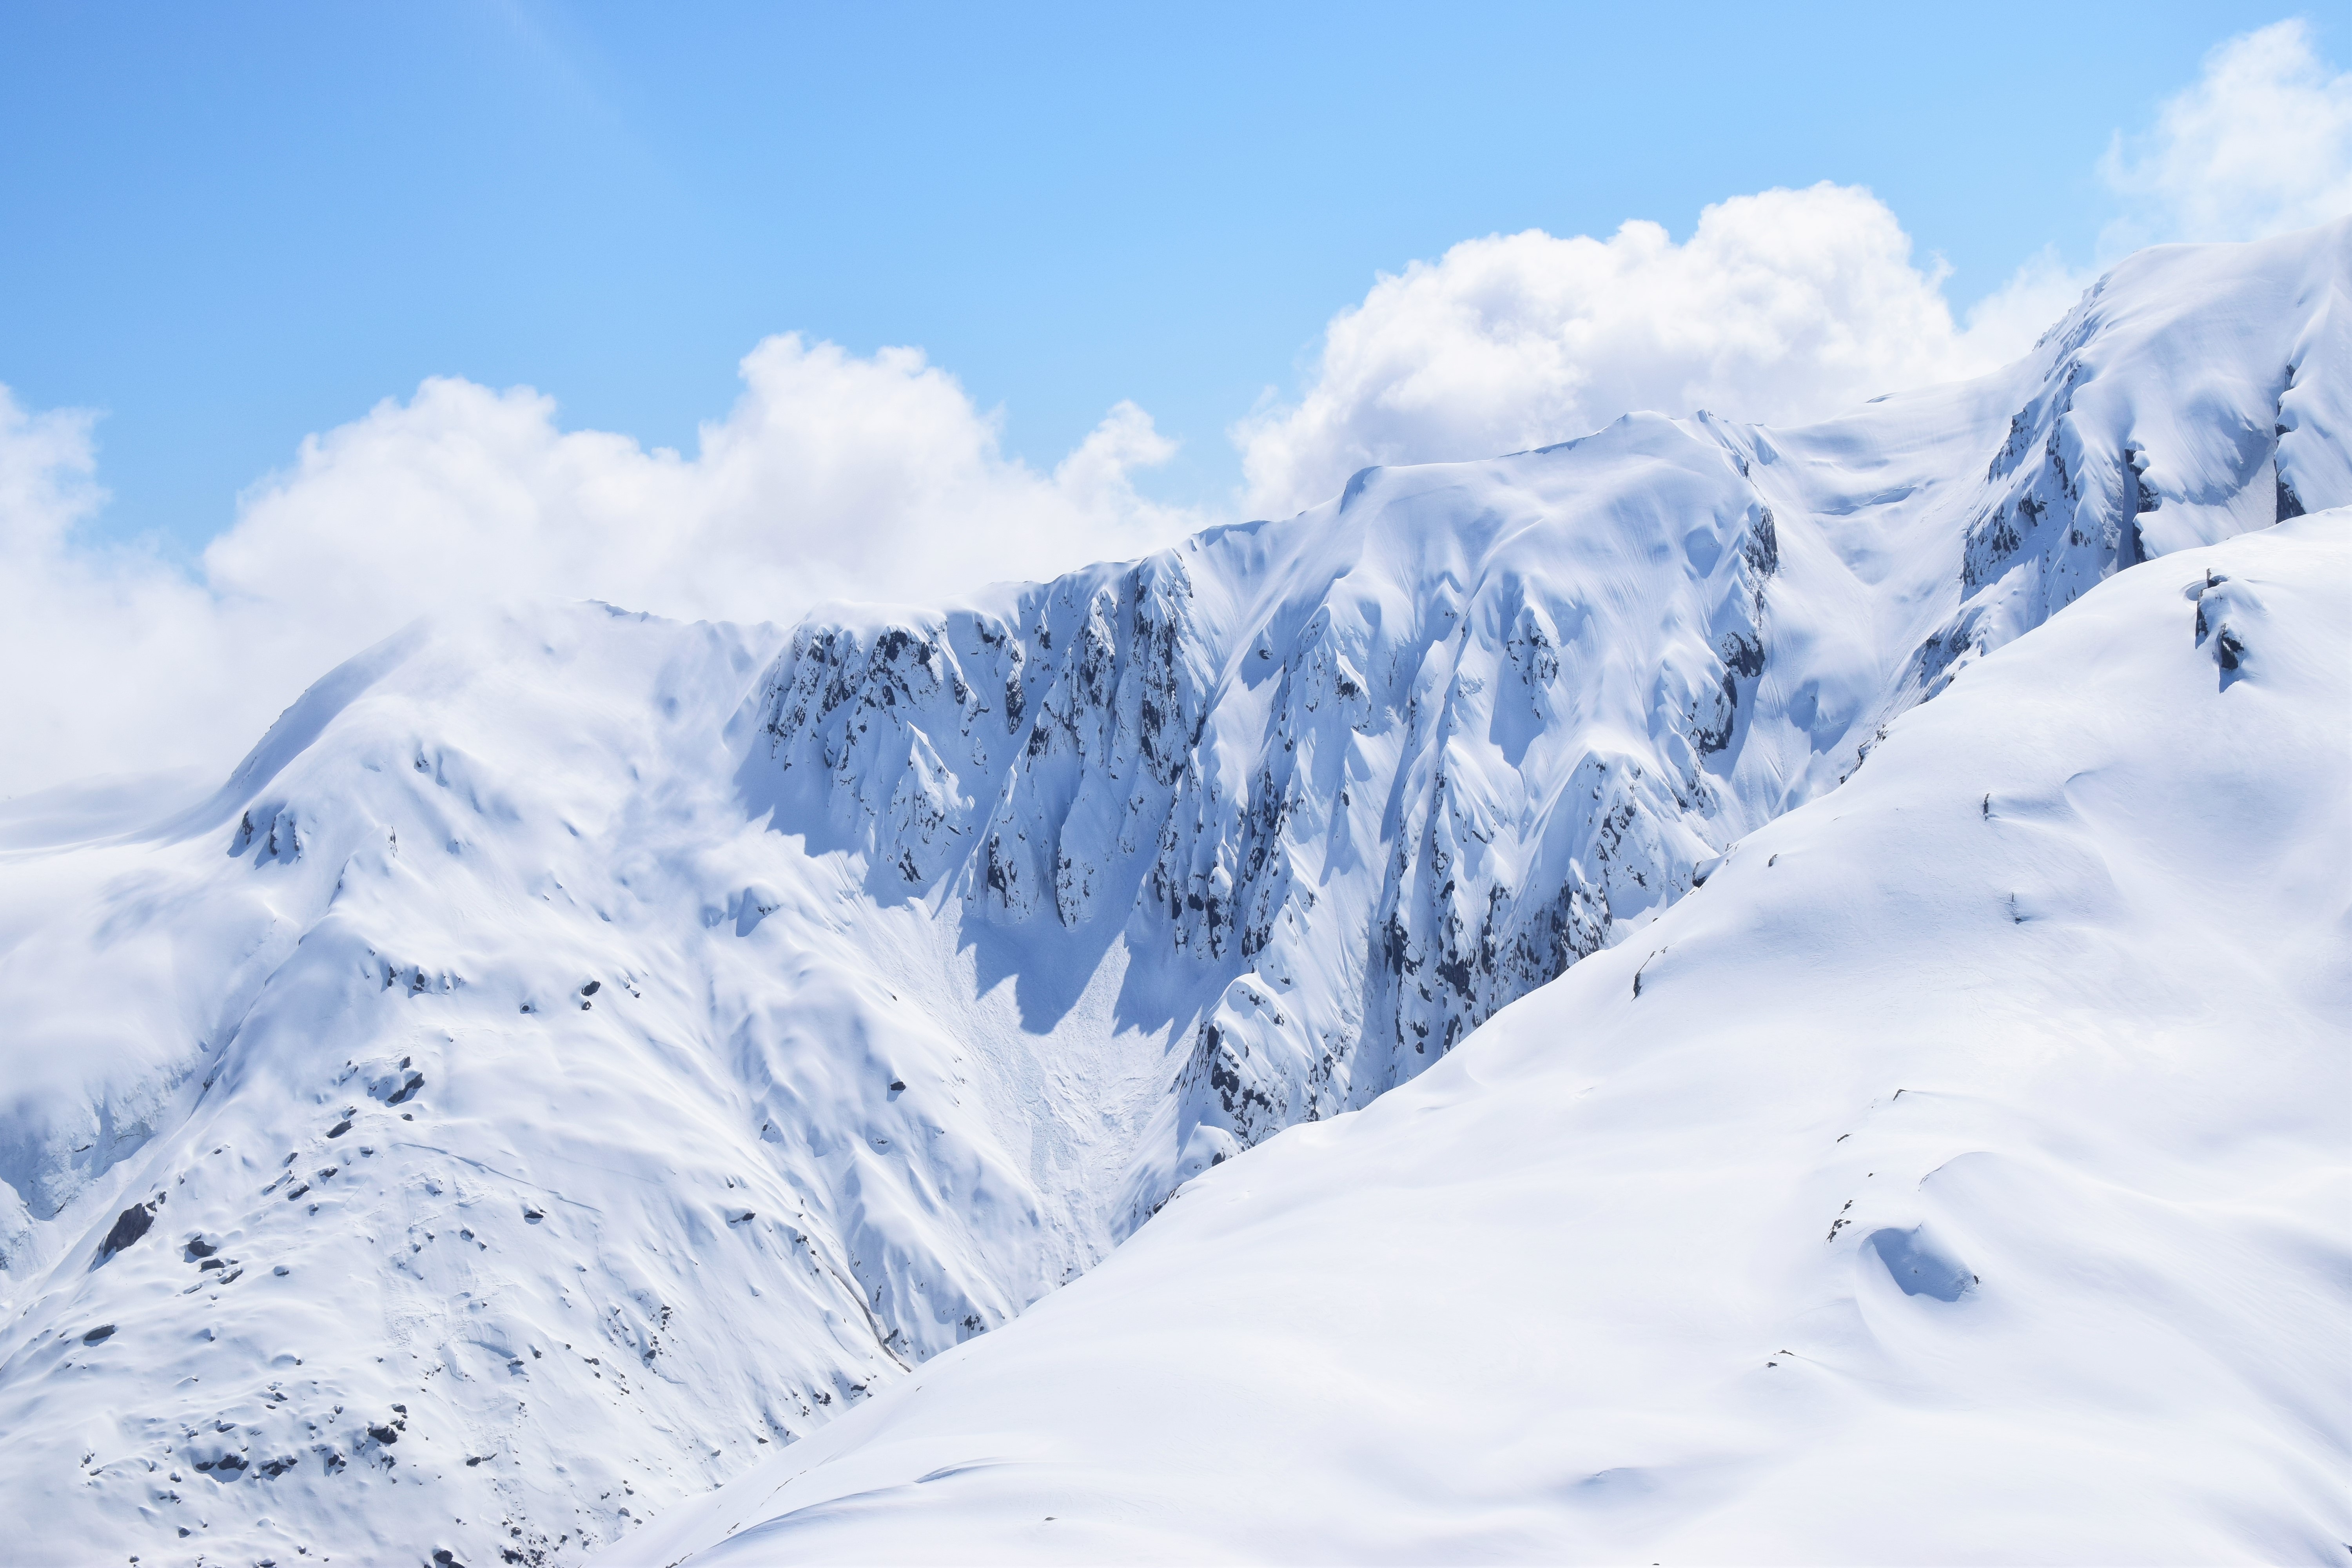
landscape, nature, outdoor, wilderness, mountain, snow, winter, cloud, mountain range, photo, range, environment, scenic, scenery, weather, snowy, mountain top, season, ridge, summit, mountains, alps, ridges, new zealand, plateau, peaks, top, piste, slopes, untouched, landform, ski touring, ski mountaineering, geographical feature, mountainous landforms, geological phenomenon